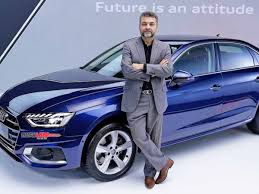
Label: noambulance